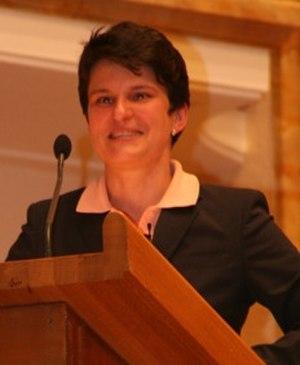
Tanja Gönner, née le 23 juillet 1969 à Sigmaringen, est une femme politique allemande membre de l'Union chrétienne-démocrate d'Allemagne.